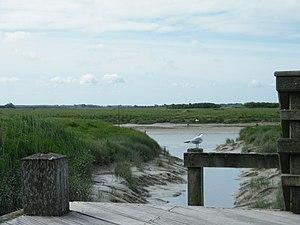
Le Fliers se jette dans l'Authie, port de la Madelon, Waben, Pas-de-Calais, France, marée basse.
Le port de la Madelon est un port de plaisance situé sur l’Authie, à proximité de son embouchure au fond de la baie d'Authie ; l’emplacement du port, au lieu-dit « La Madelon », se partage entre les communes de Waben et Groffliers, dans le département du Pas-de-Calais.